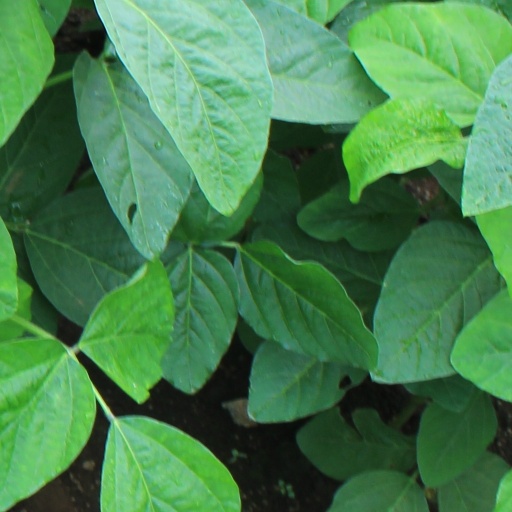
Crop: soybean